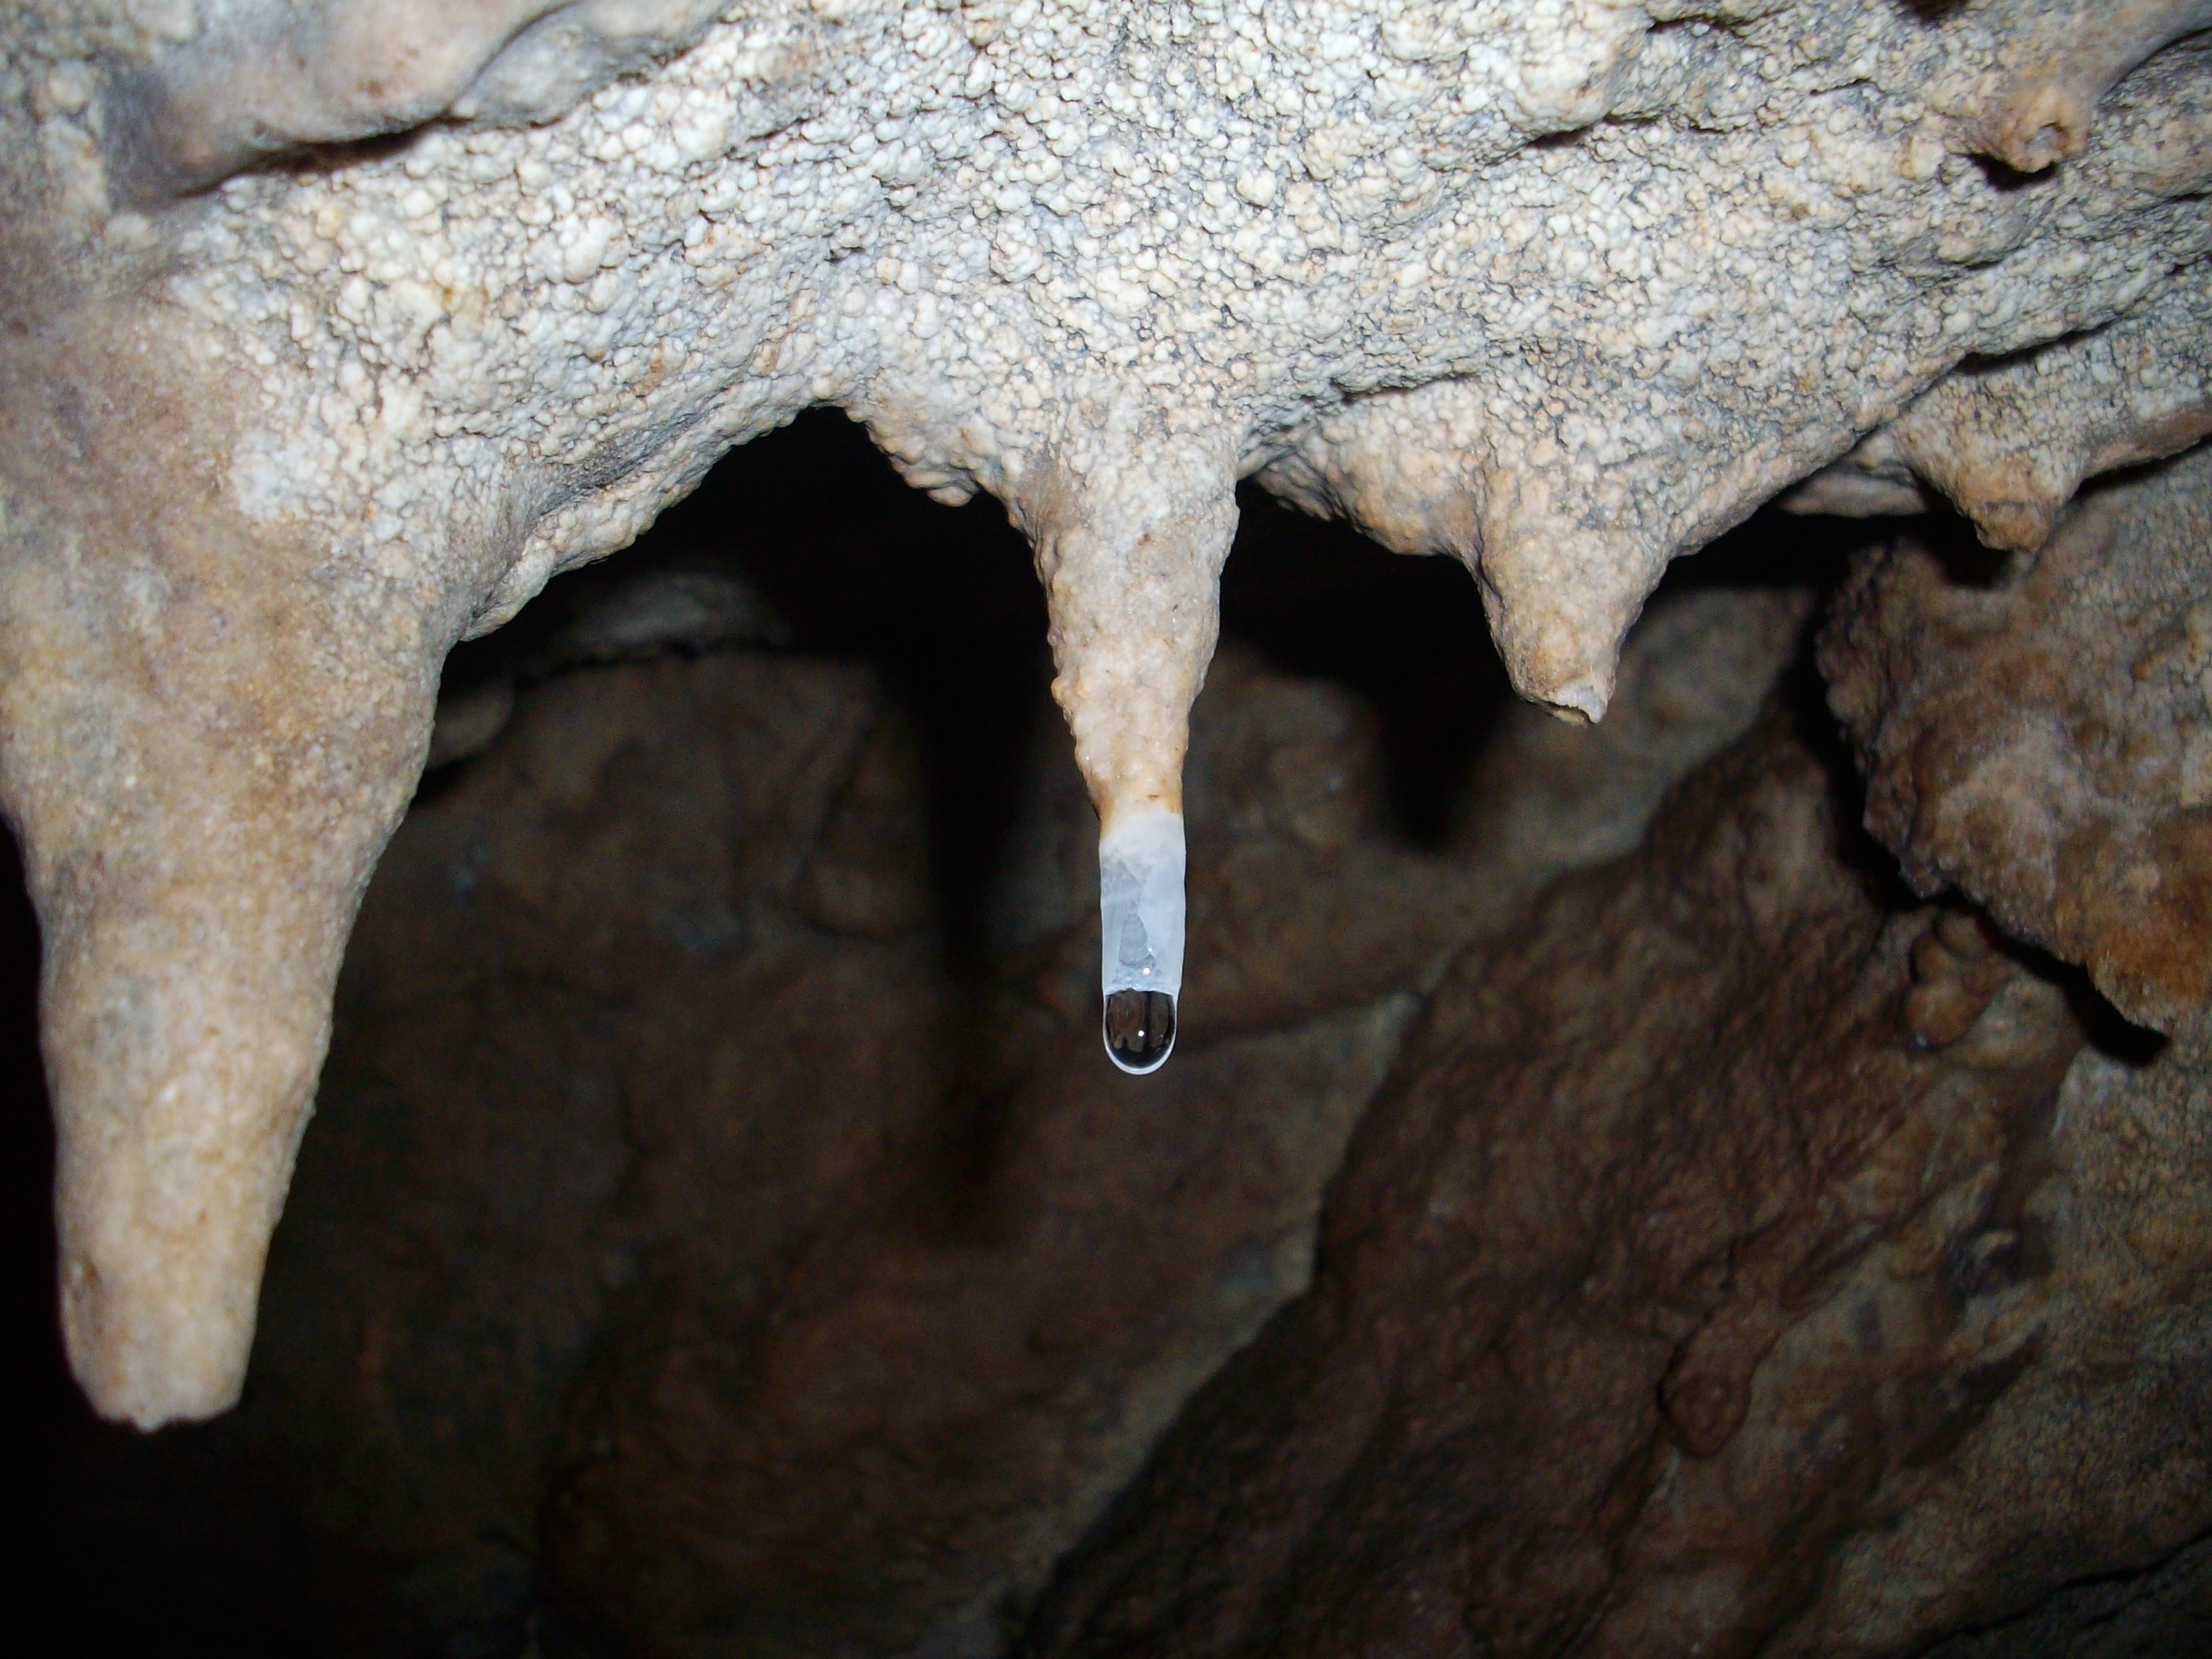
formation, cave, geology, caves, caving, stalagmite, stalactite, karst, landform, stalactites, speleology, geographical feature, pit cave, speleothem, cave formations